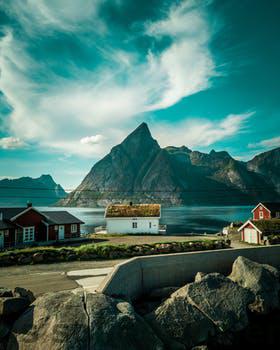
Label: Watermark